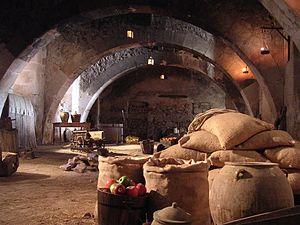
Ancienne réserve du monastère cistercien de Santa María de Huerta dans la Province de Soria en Espagne."